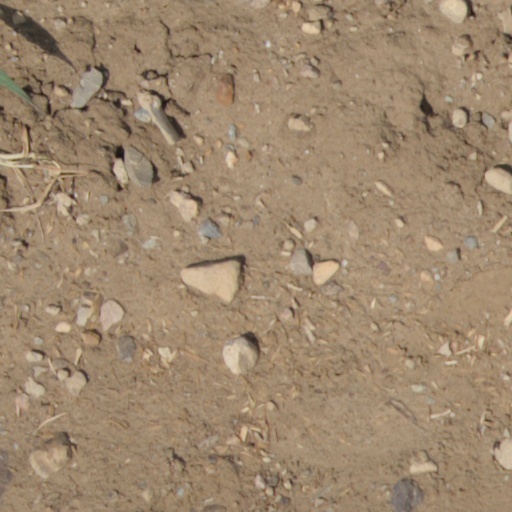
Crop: wheat